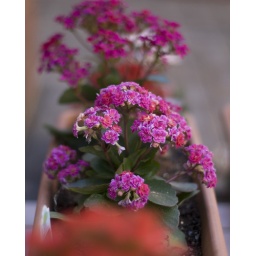
Pink blomme in my tuin. pink flowers in my garden